List of congregations of the Franciscan Third Order Regular in the United States

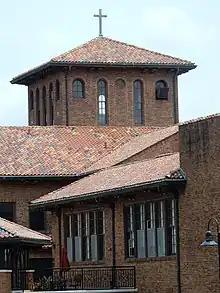
Francis Hall at Alvernia University, Reading, PA.

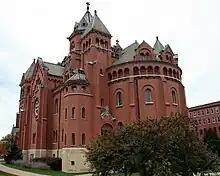
Maria Angelorum Chapel, La Crosse, Wisconsin

The Franciscan Missionary Sisters of Our Lady of Sorrows was founded in China in 1939, by Bishop Rafael Palazzi, an Italian Franciscan missionary. Due to the Communist takeover, the Sisters were forced to flee from the motherhouse in Hengyang, Hunan, to Hong Kong. After several years as refugees, the community came to the United States, opening retreat houses in California and Oregon. They became involved in the teaching apostolate in both locations, and in care for Navajo girls in Gallup, New Mexico. As of 2022. there were forty-five members serving in Hong Kong, Taiwan, the US, and Canada. The Generalate is in Beaverton, Oregon.